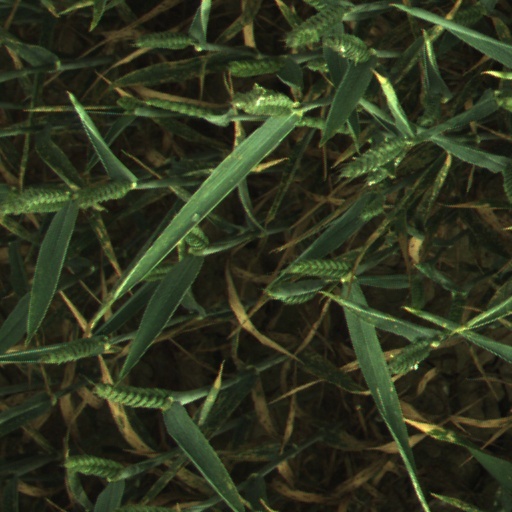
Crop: wheat